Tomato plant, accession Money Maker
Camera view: bottom (45 deg); turntable rotation: 210 degrees
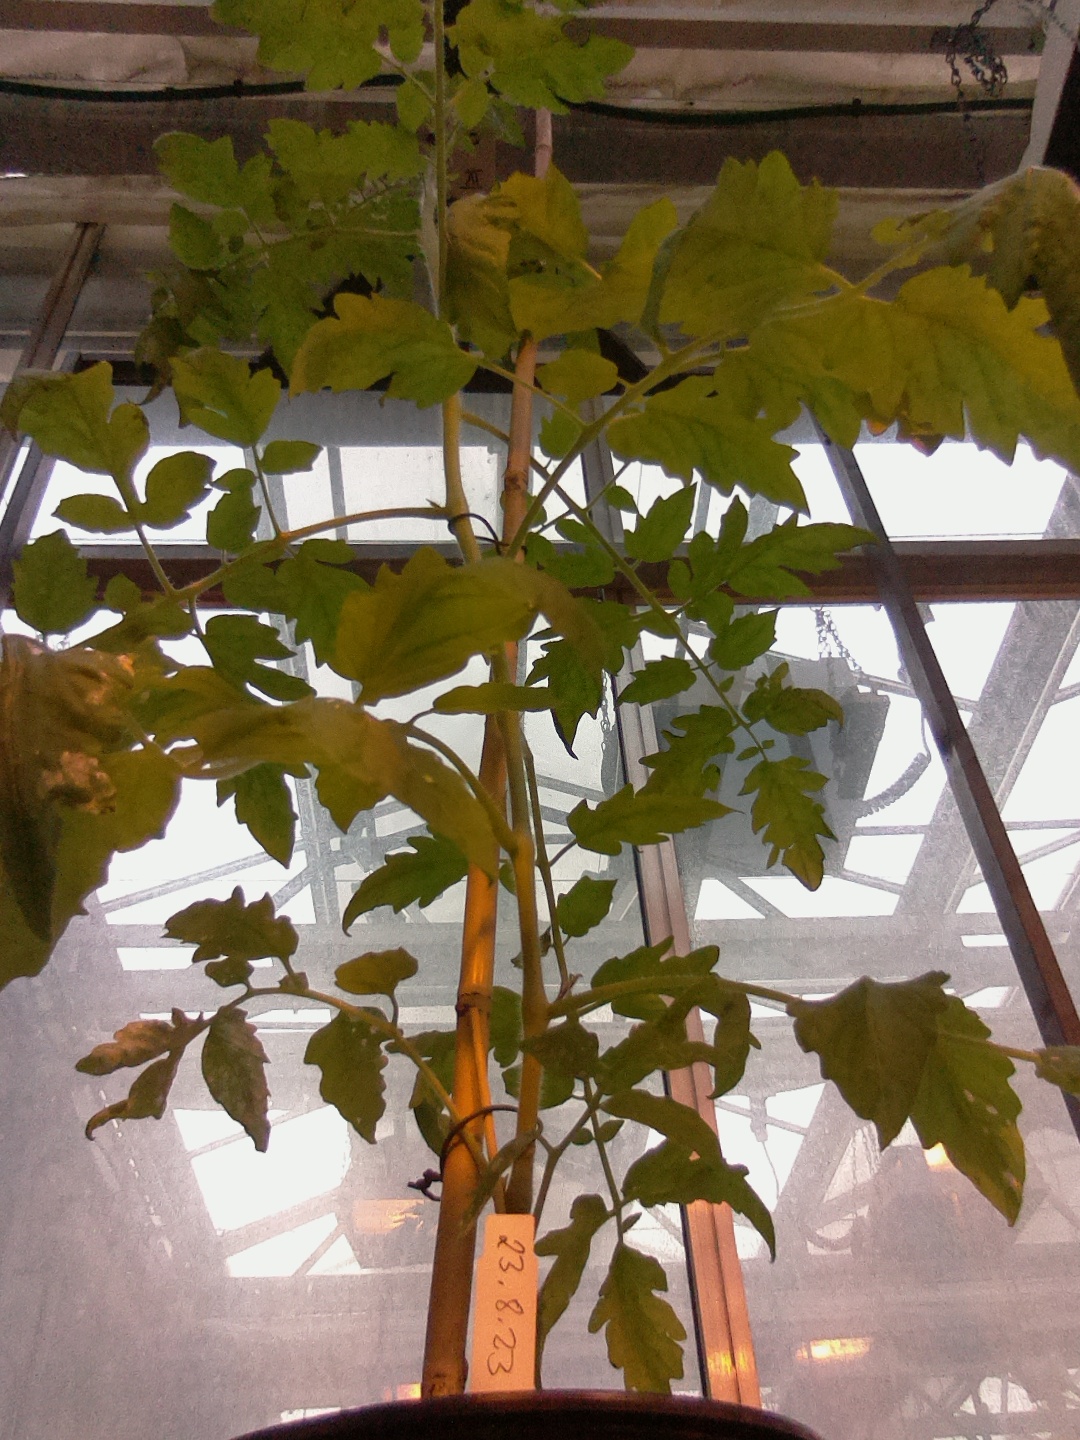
BBCH growth stage 53: 3 inflorescences visible